Figure 17

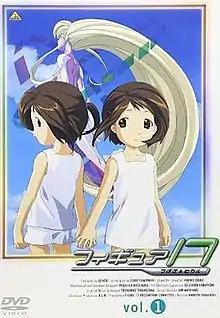
Cover of the first DVD volume

is a Japanese anime television series animated by OLM, Inc. and directed by Naohito Takahashi. The series features character designs by Yuriko Chiba and music by Toshihiko Takamizawa (of The Alfee), and ran a monthly one-hour time slot per episode rather than the standard weekly half hour time slot.